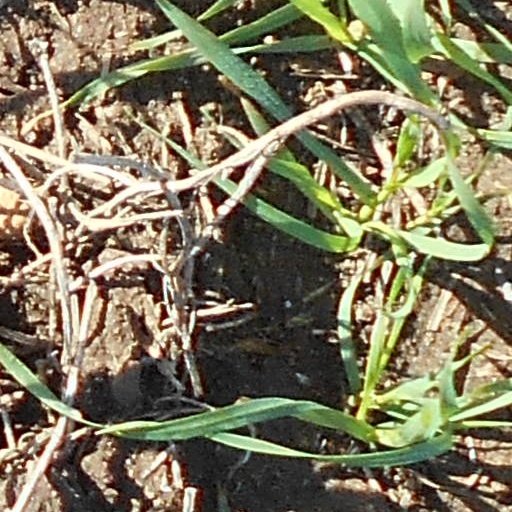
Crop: wheat